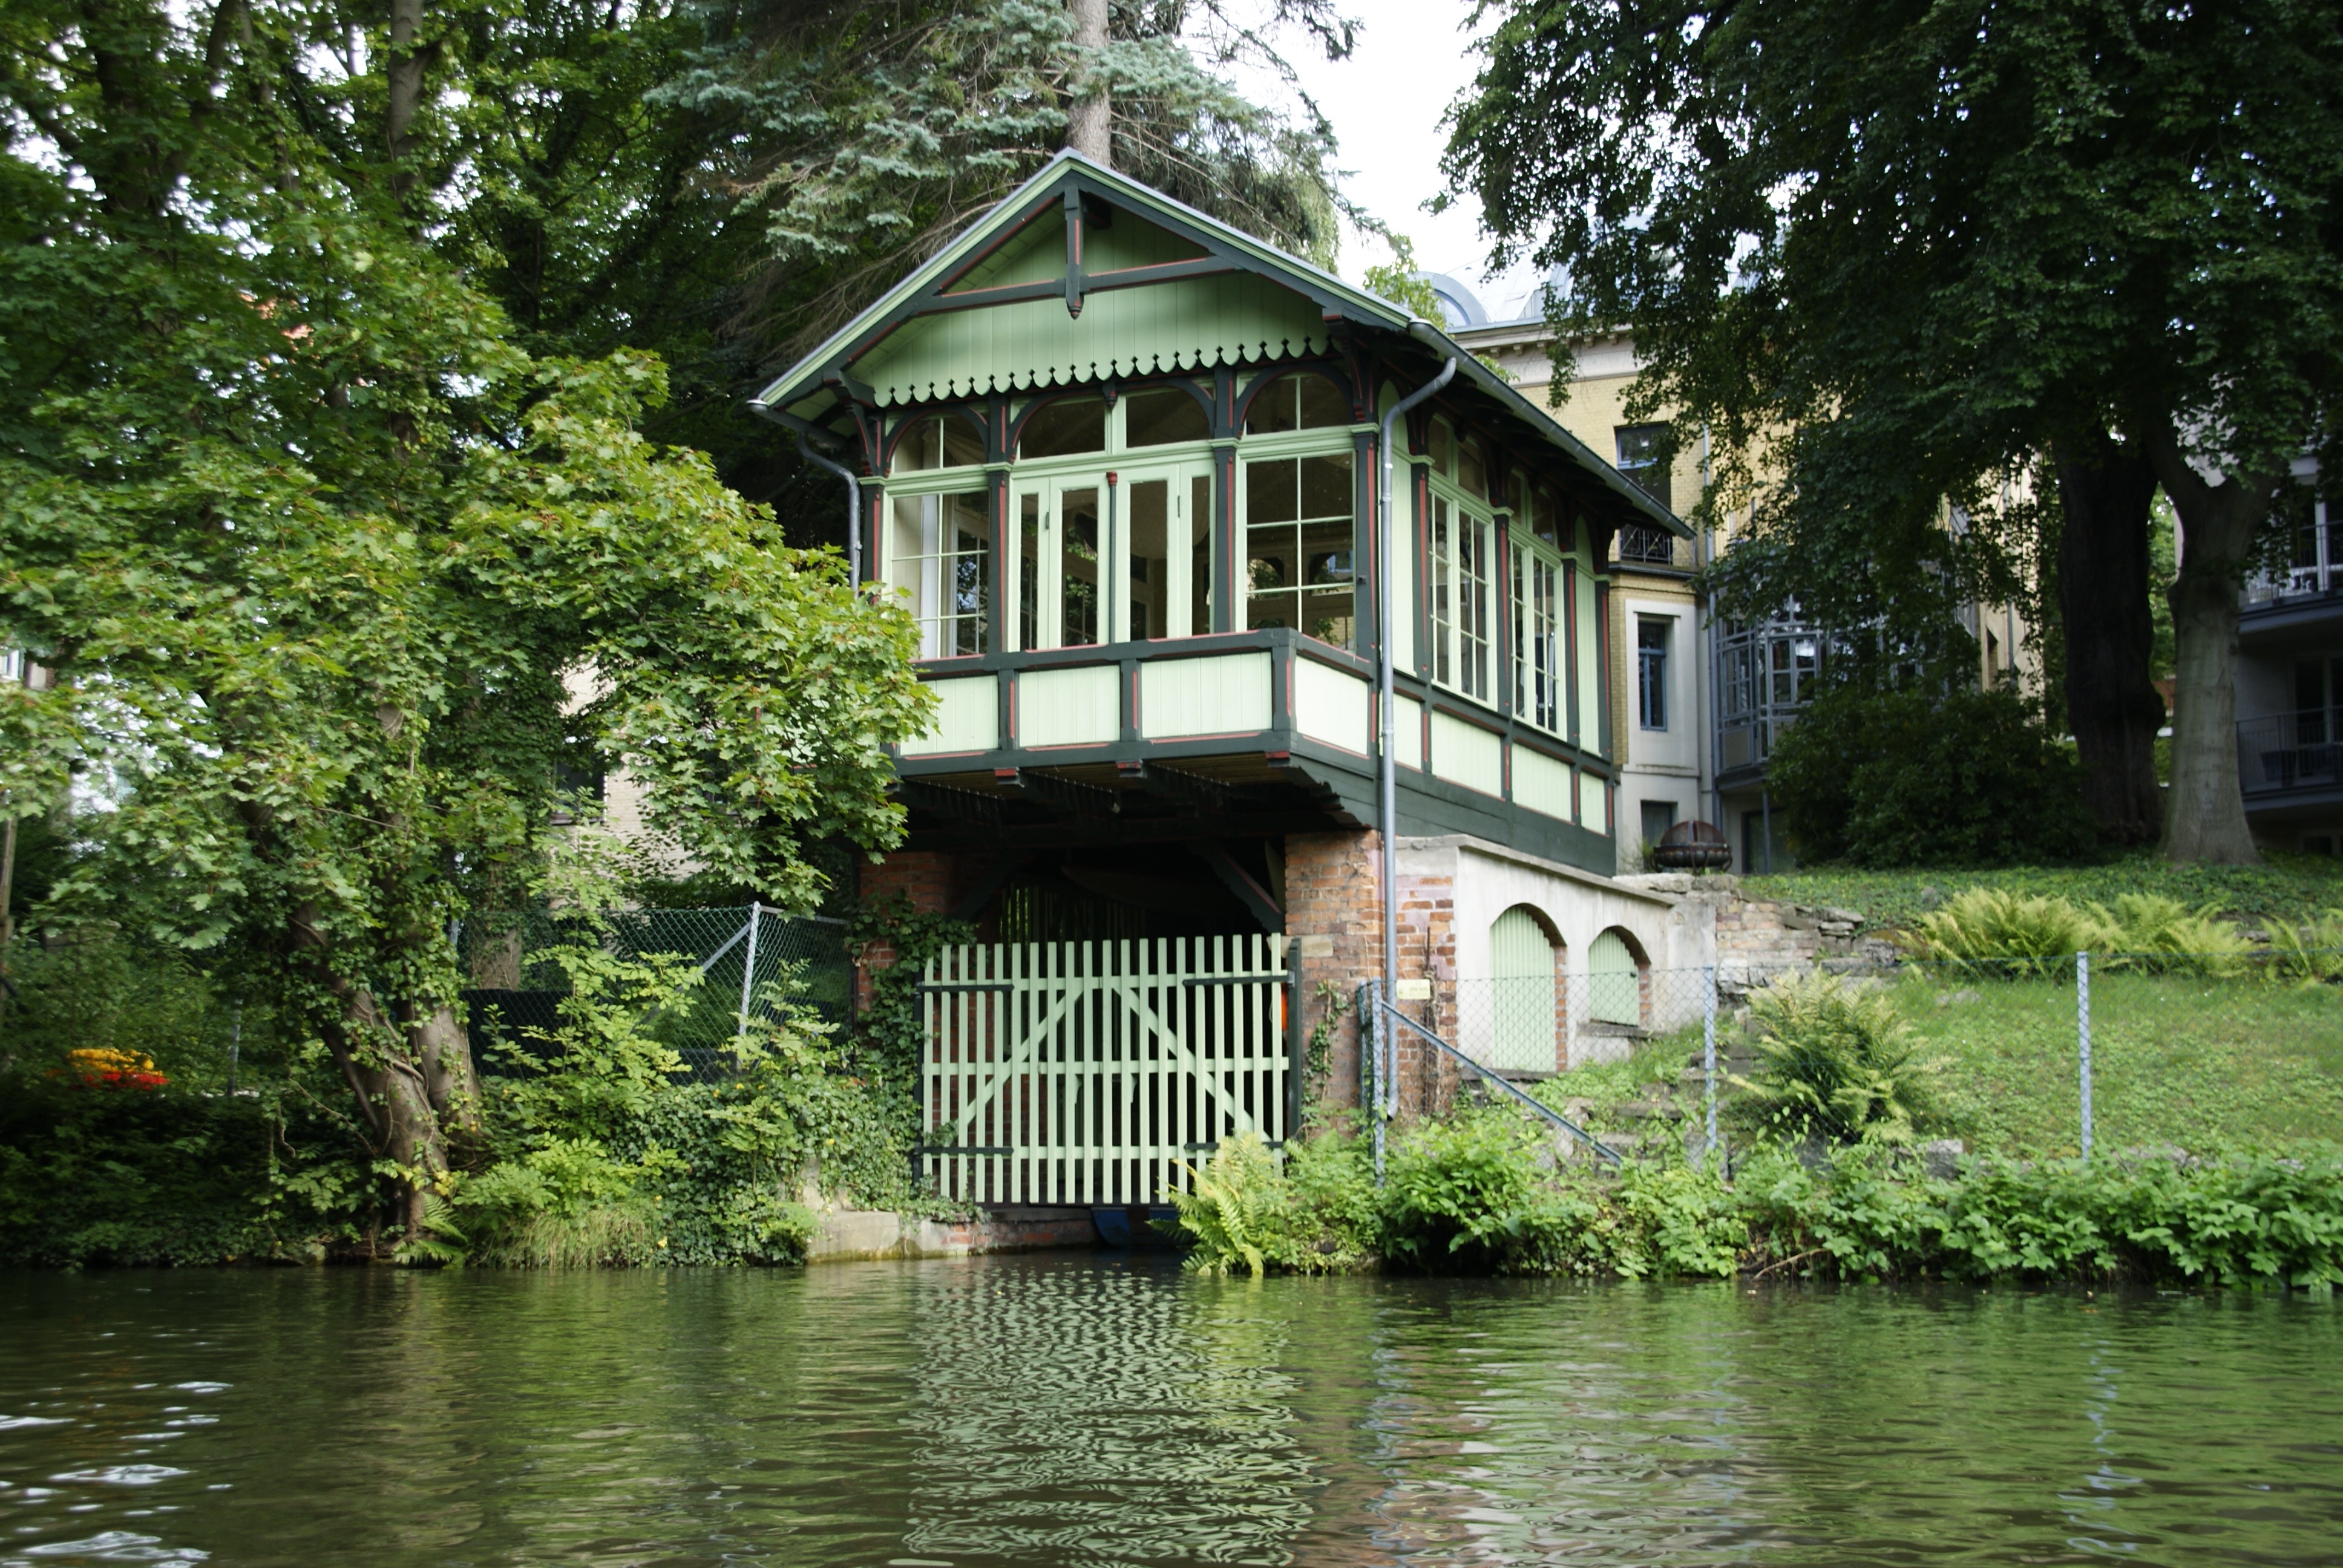
tree, water, nature, light, house, building, home, river, canal, pond, cottage, boathouse, scale, garden, waterway, trees, forests, estate, regional, rural area, truss, oker, braunschweig, boat house, bayou